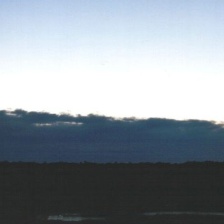
Cloud type: Stratocumulus